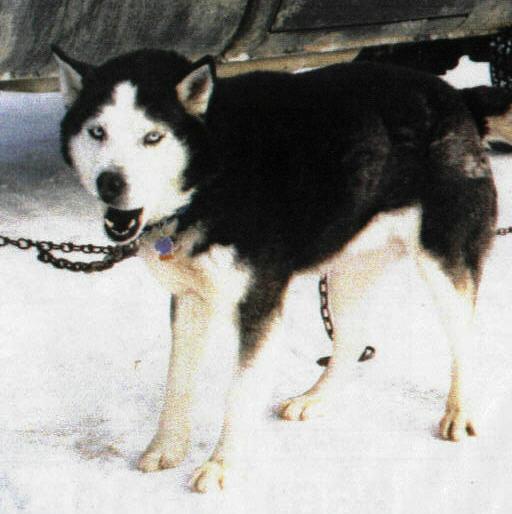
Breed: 1160-n000003-Siberian_husky